Harold Fleming (footballer)

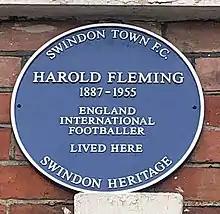
Swindon Heritage Blue Plaque on the house lived in by Harold Fleming in Durham Street, Swindon.

Fleming Way in Swindon, close to the County Ground, is named after him and a statue of him stands inside the foyer of Swindon Town at the County Ground. In 2019 Swindon Heritage unveiled a blue plaque to Fleming on his former home in Durham Street.